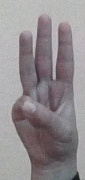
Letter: thaa